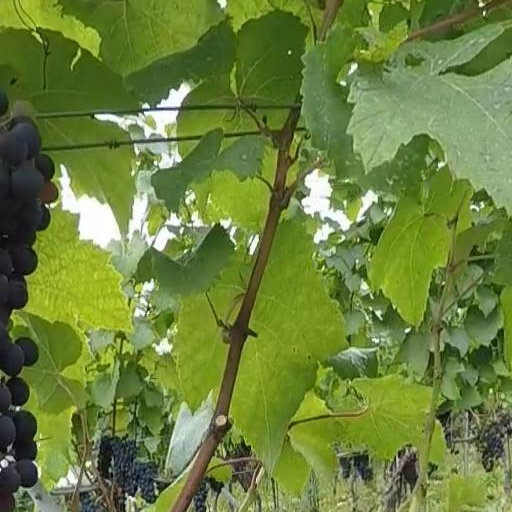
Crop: grape